Zonguldak Province

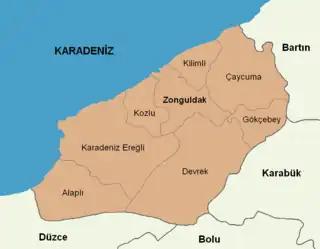

Zonguldak province is divided into 8 districts (capital district in bold):